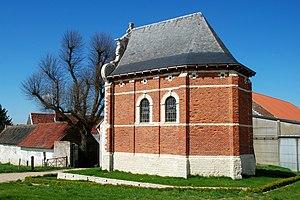
Belgique - Brabant wallon - Genappe - Chapelle du Chantelet
La chapelle du Chantelet est une chapelle de style baroque située à Vieux-Genappe, section de la commune belge de Genappe, en Brabant wallon.